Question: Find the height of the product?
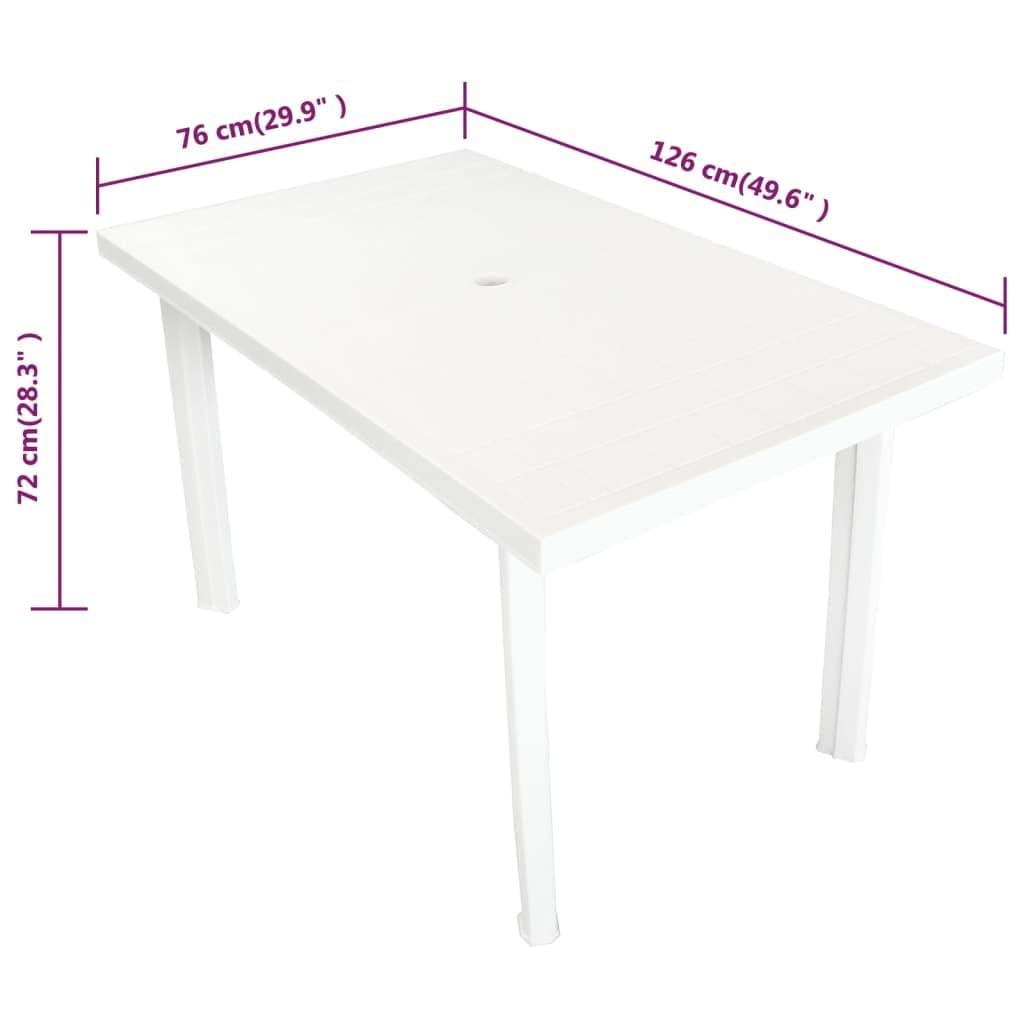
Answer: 28.3 inch